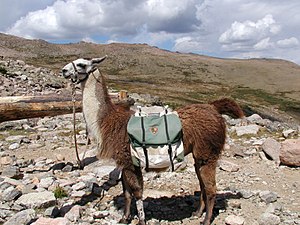
Lama (pattedyr) / Billeder
Lamaen er et dyr, som tilhører familien kameldyr. Den betragtes som den domesticerede form af guanaco. Lamaen lever i Andes i Sydamerika. I nutiden bruges den stadig som transportdyr i Sydamerika, men ikke så udbredt som tidligere, da den er blevet udkonkurreret af den mekaniserede verden. Lamaens uld og kød anvendes dog også i mindre udstrækning. Det er som oftest de kastrerede hanner, der benyttes som trækdyr, da de er lettest at håndtere.